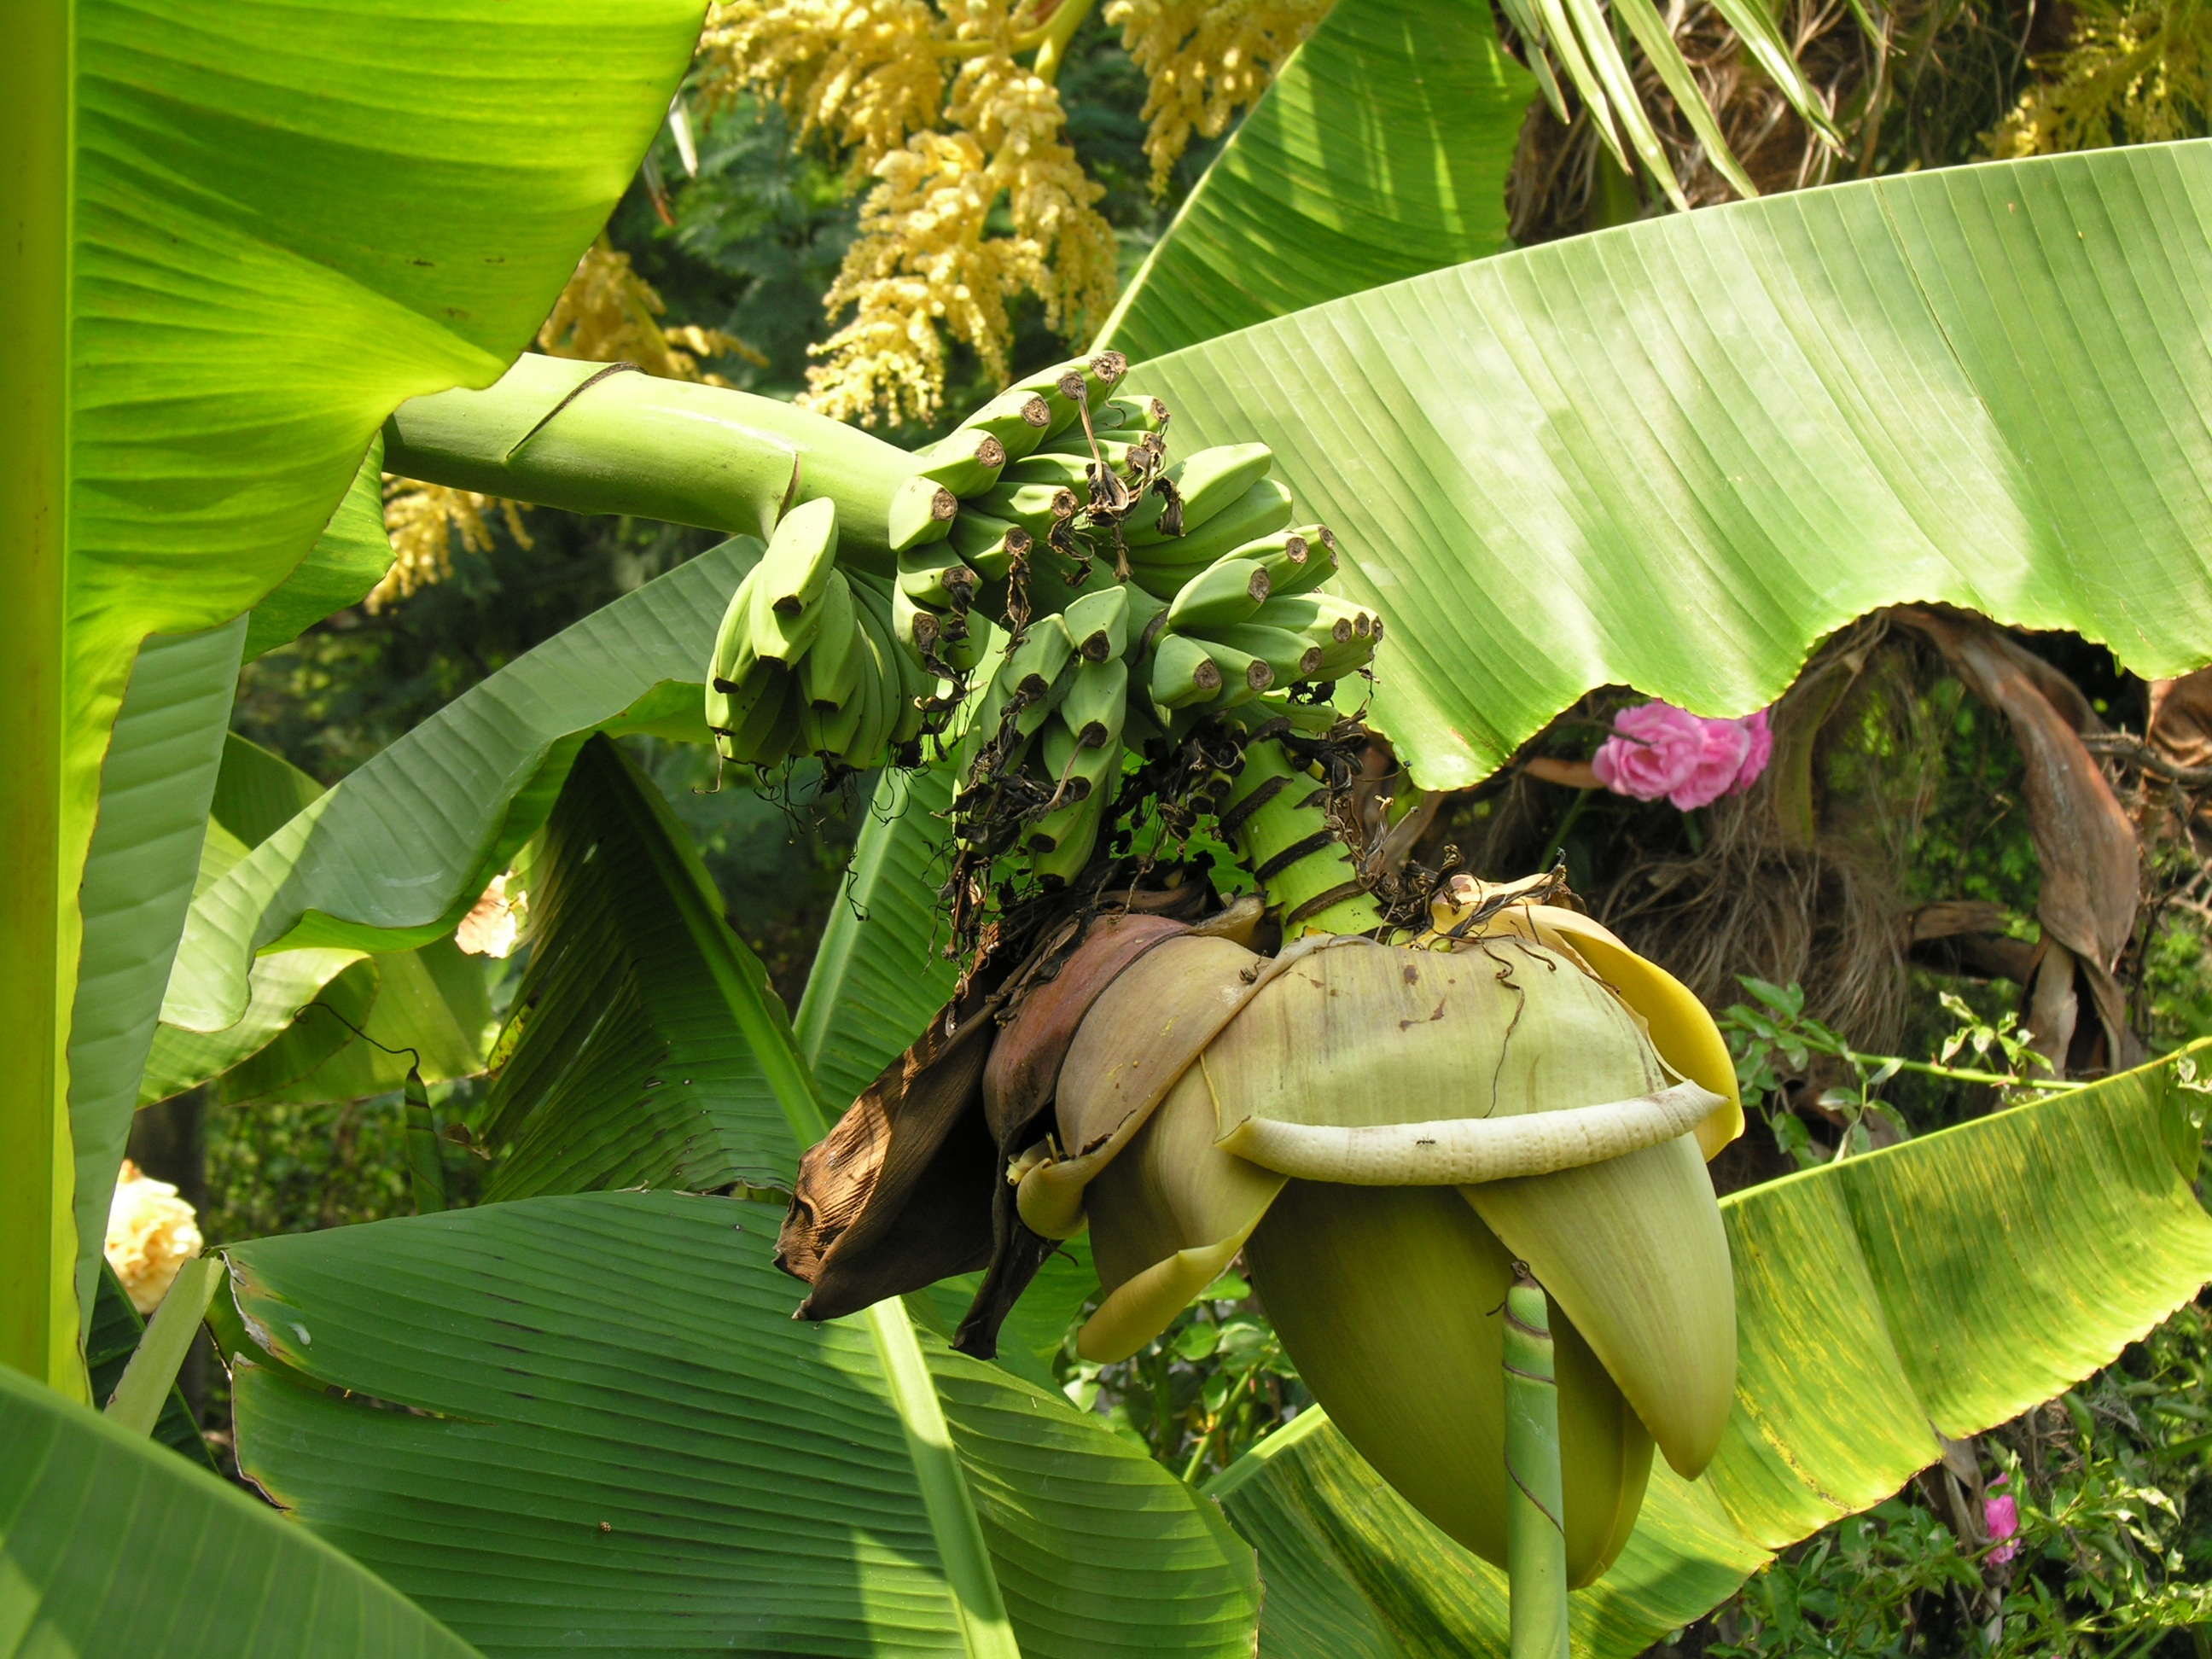
nature, blossom, plant, fruit, leaf, flower, bloom, food, green, jungle, produce, botany, agriculture, garden, flora, rainforest, tropics, arum, banana shrub, arecales, banana family